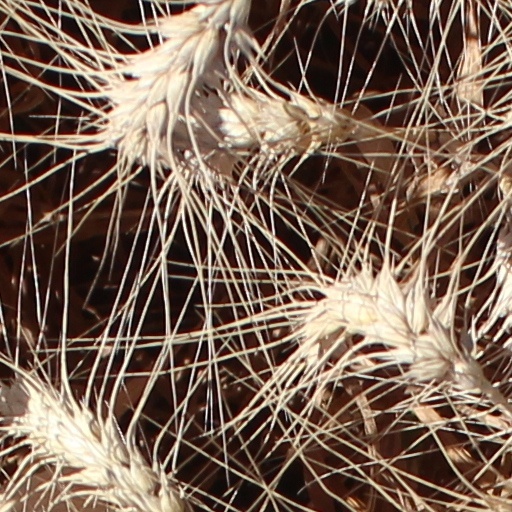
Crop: wheat